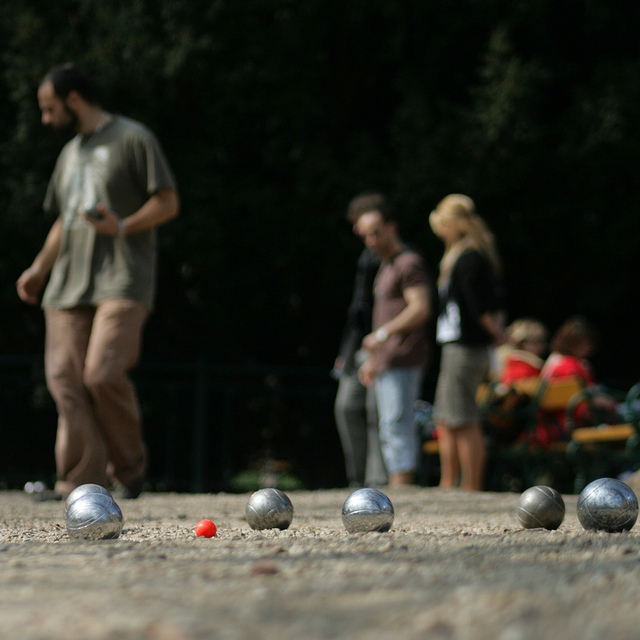
hình ảnh của một trận bi sắt đang được diễn ra